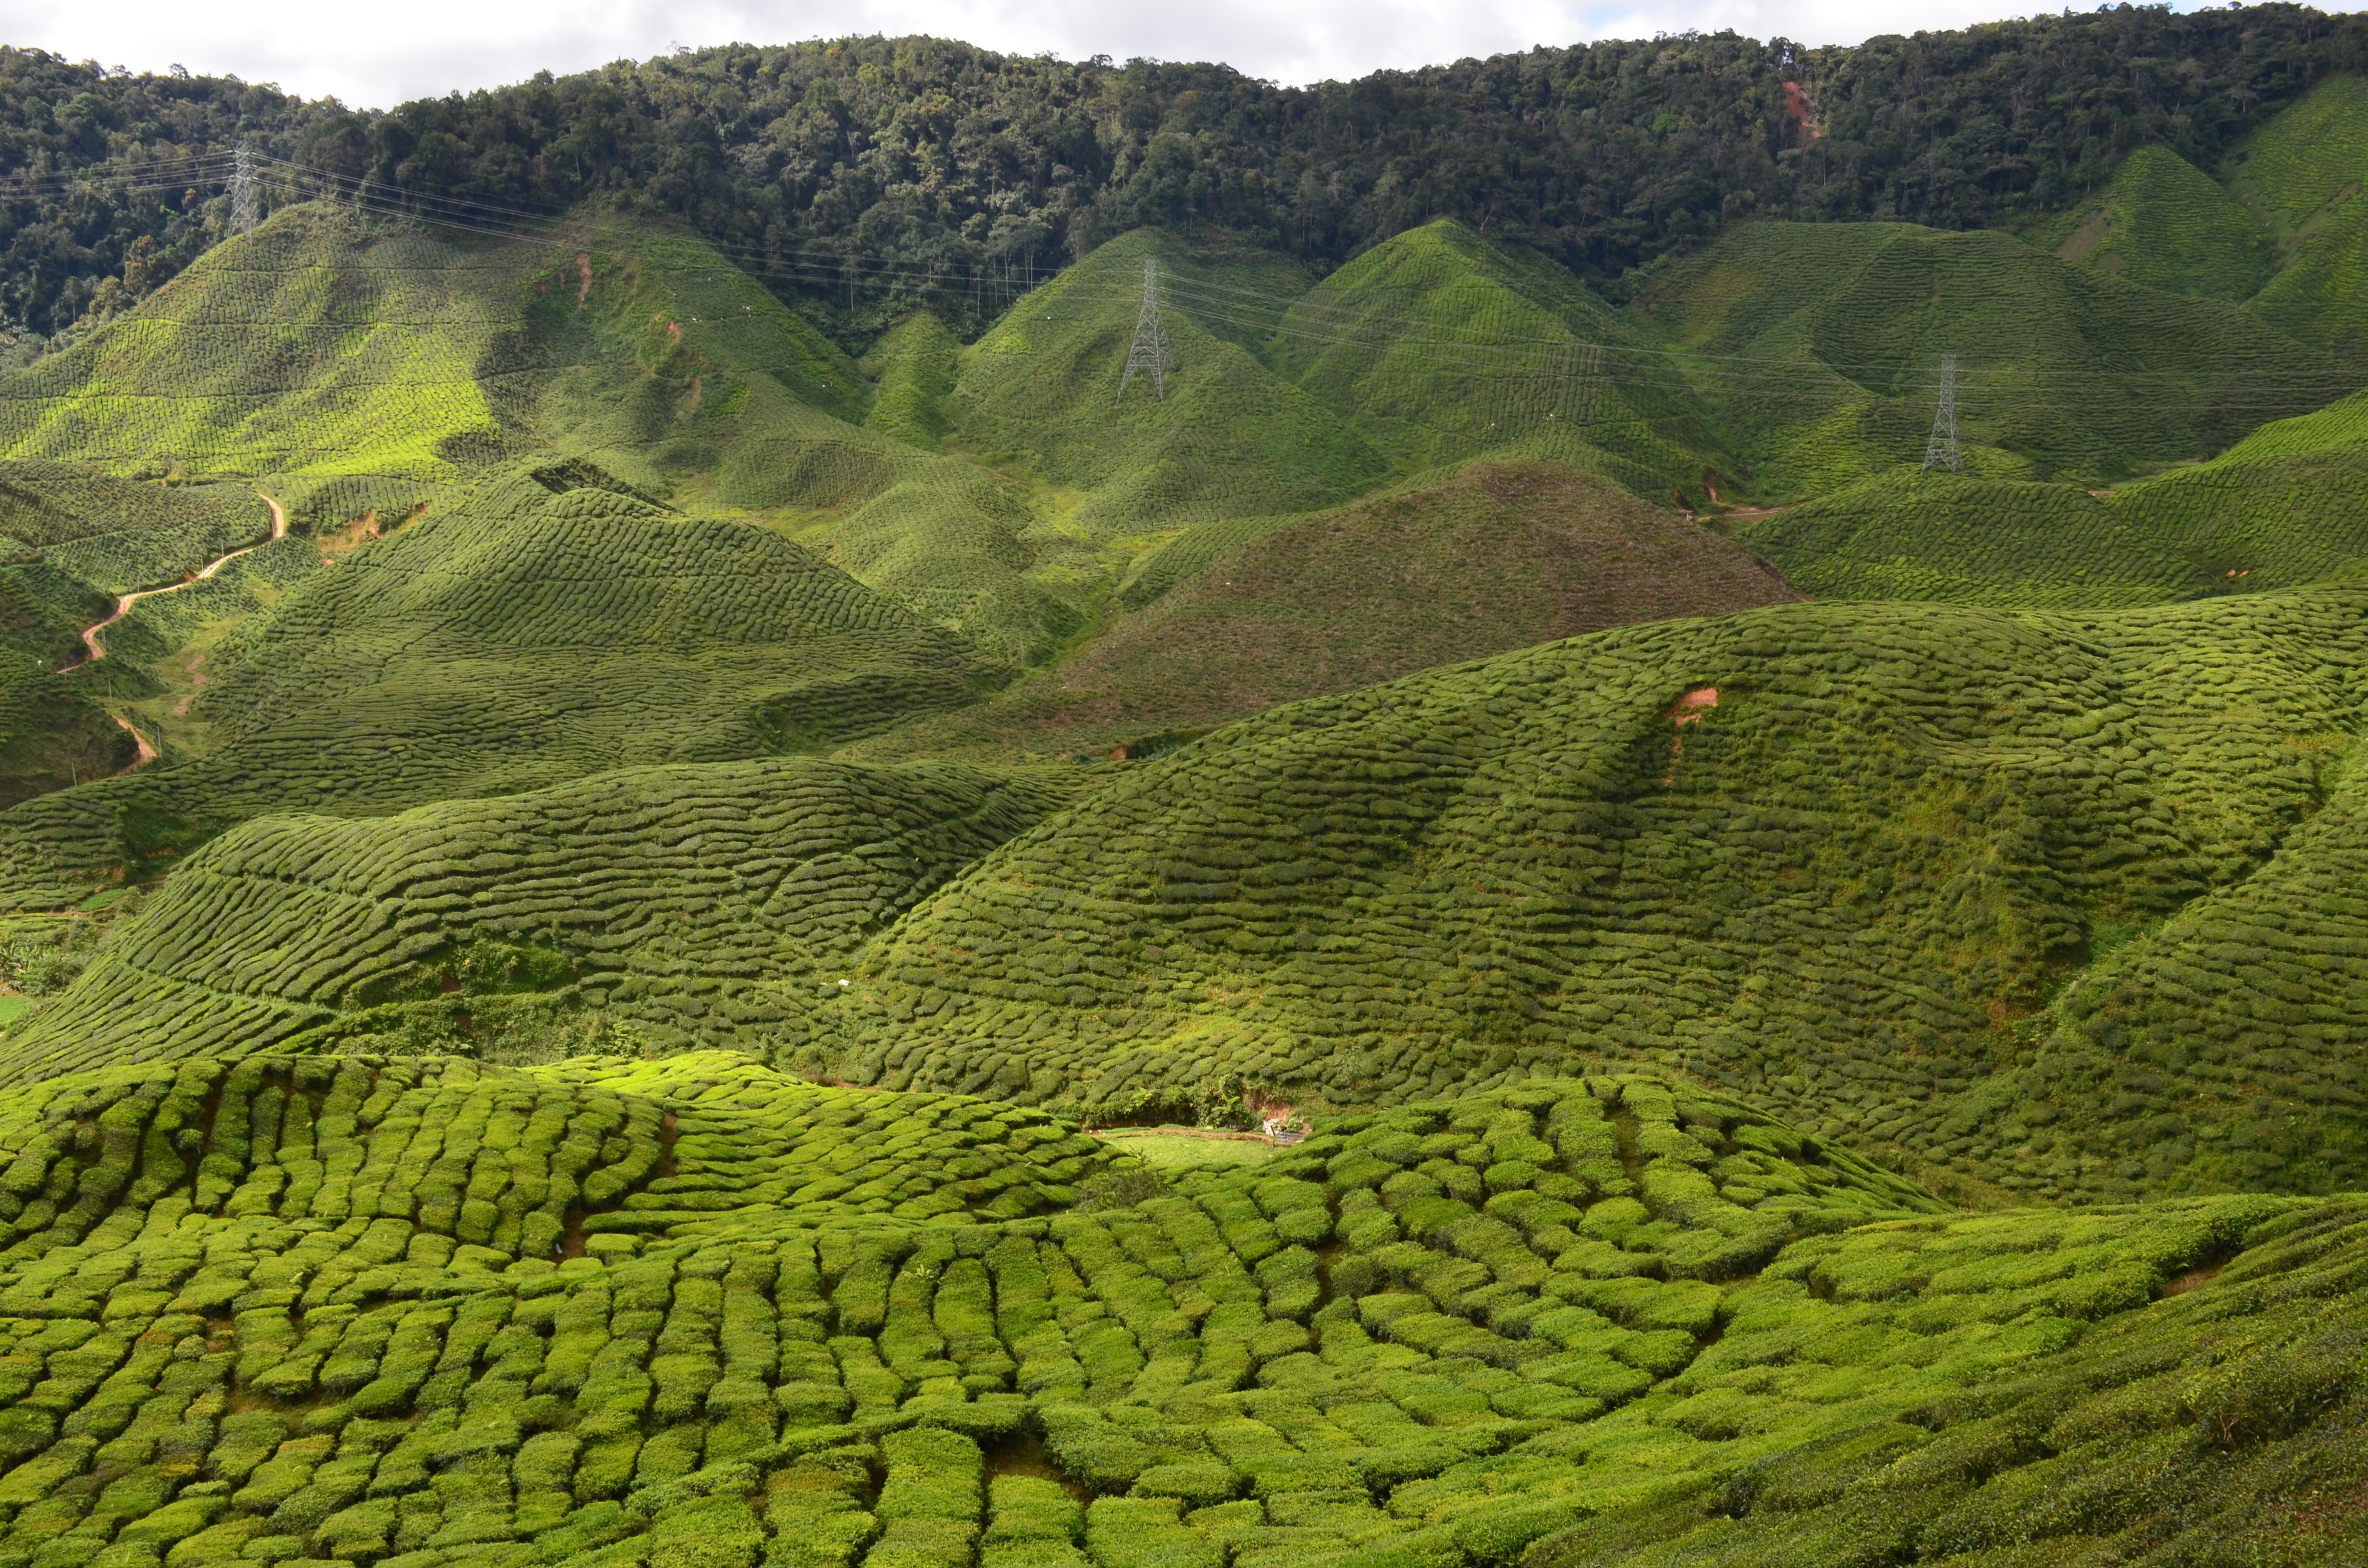
landscape, outdoor, wilderness, field, hill, flower, valley, land, wild, environment, green, crop, scenic, natural, scenery, soil, agriculture, highland, plain, terrace, grassland, vegetation, plantation, plateau, malaysia, ecosystem, rural area, paddy field, aerial photography, nature tea